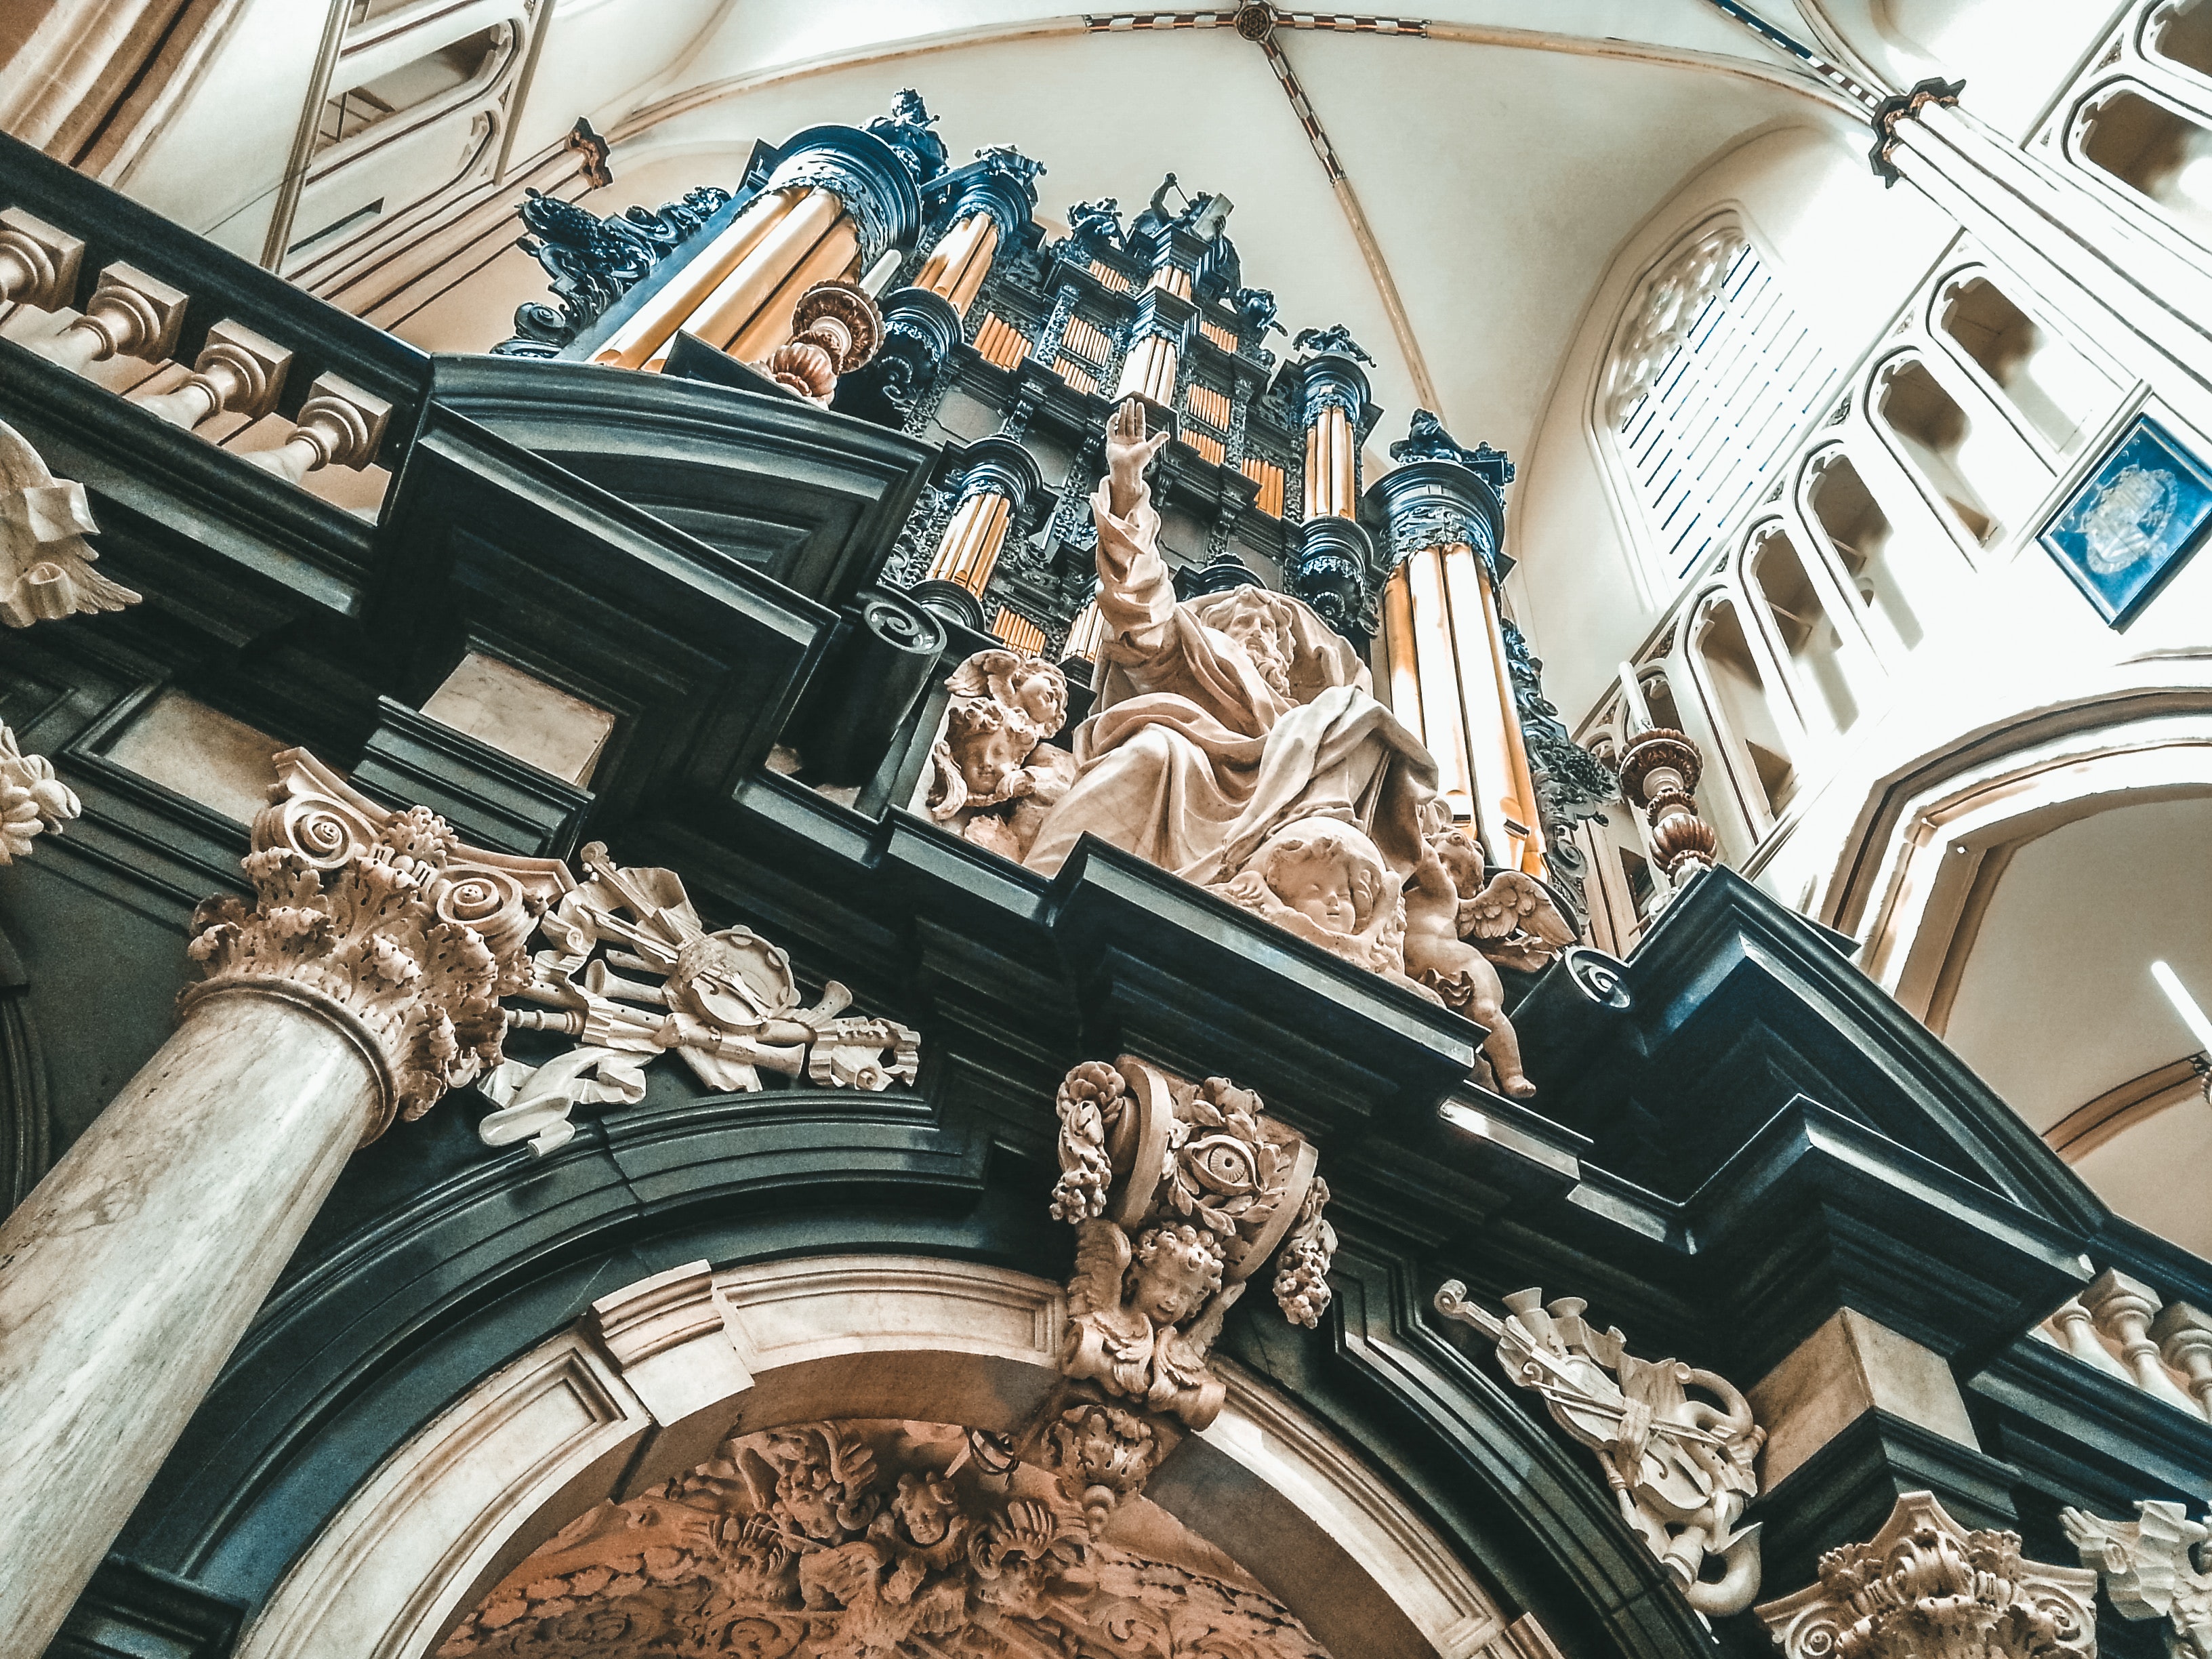
architecture, building, basilica, facade, place of worship, church, arch, classical architecture, stock photography, cathedral, city, art